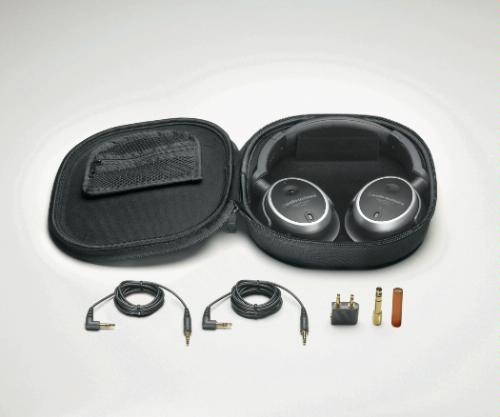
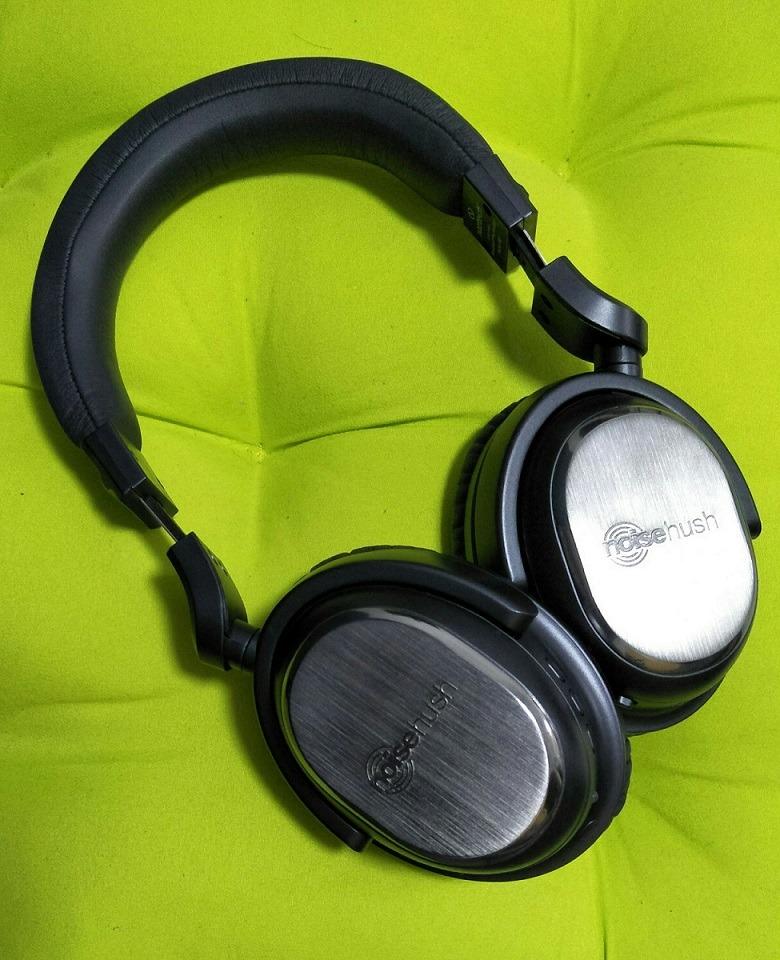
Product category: headphones
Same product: no